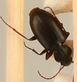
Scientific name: Calathus advena
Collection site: Rocky Mountains NEON (RMNP), plot RMNP_014